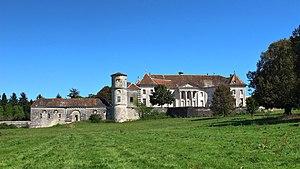
Cet article recense les monuments historiques du Doubs, à l'exclusion de ceux de Besançon et Montbéliard qui font l'objet de deux articles séparés.
Moncley est une commune française située dans le département du Doubs en région Bourgogne-Franche-Comté. Les habitants se nomment les Monclalés et Monclalées.
Le château de Moncley est un château de style néoclassique du XVIIIᵉ siècle à Moncley et partiellement sur celle d'Émagny dans le Doubs en Bourgogne-Franche-Comté. Le château et ses dépendances sont classés au titre des monuments historiques le 13 janvier 1944, puis en 2002. Il est ouvert à la visite de mai à octobre.